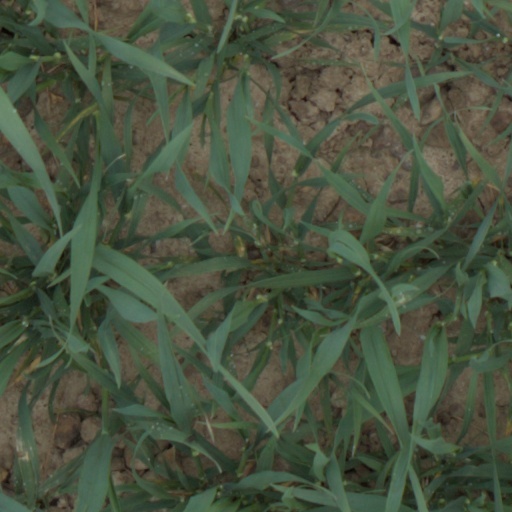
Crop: wheat